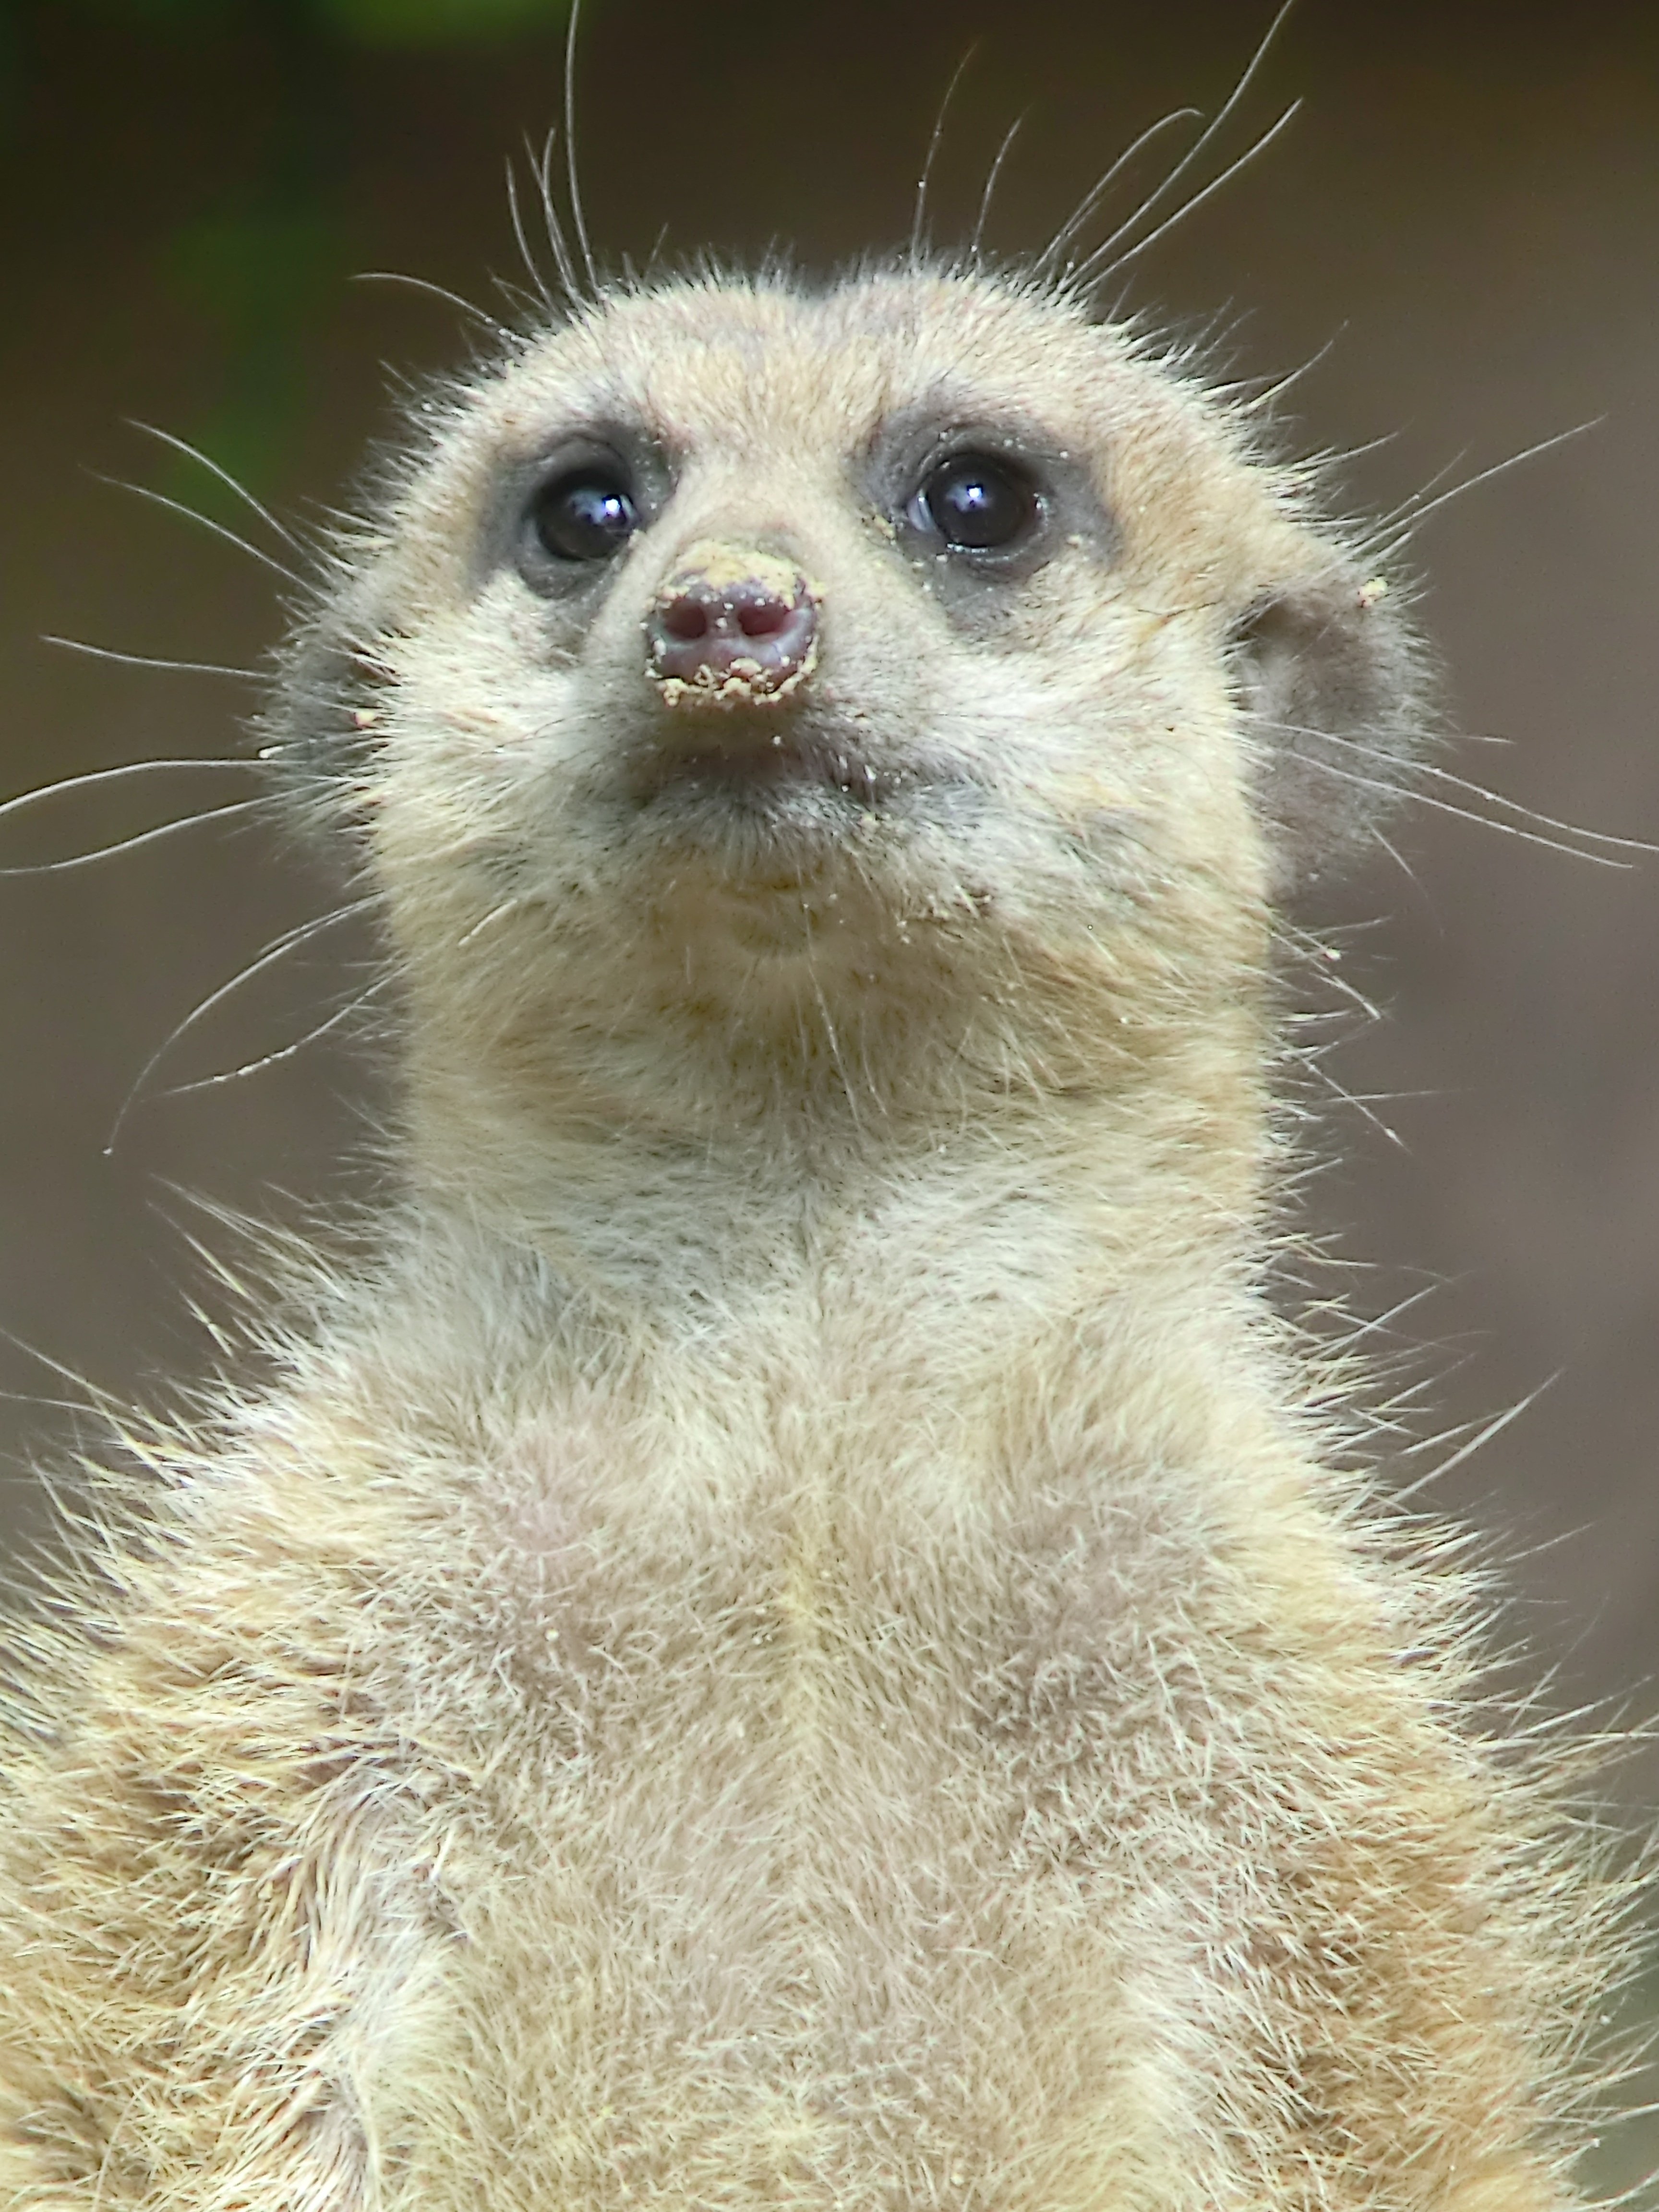
animal, wildlife, zoo, mammal, fauna, whiskers, vertebrate, meerkat, mongoose